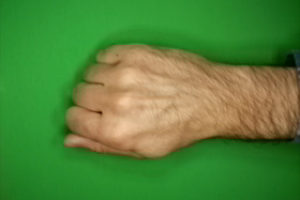
Label: rock